Timeline of the Göktürks

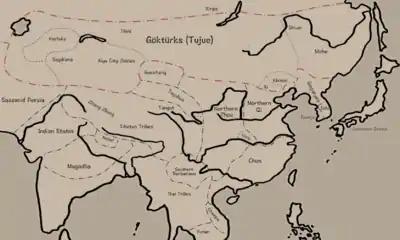
Turkic Khaganate

This is a timeline of the Göktürks from the origins of the Turkic Khaganate to the end of the Second Turkic Khaganate.